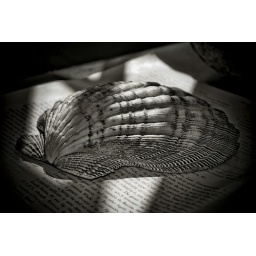
This sea shell sat on a book in the back bedroom with the light from the window filtering onto it.